Lal Bahadur Shastri College, Dharmabad

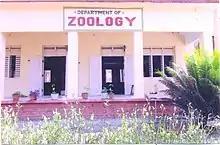
LBS College

LBS College (Lal Bahadur Shastri Mahavidhyalaya) is a college in Dharmabad, Nanded district, Maharashtra, India. It grants bachelor's and master's degrees and has departments of botany, zoology, physics, chemistry and computer science, as well as departments of Marathi, English, and Hindi. The college was established in 1967.